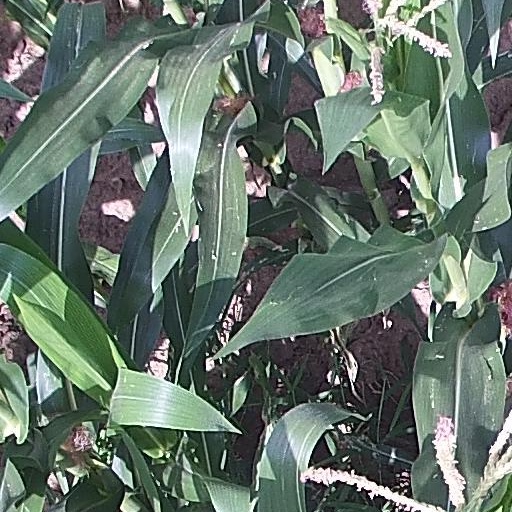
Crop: maize; corn